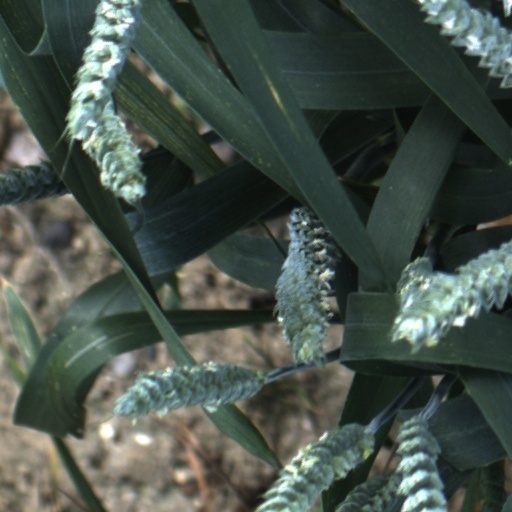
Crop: wheat